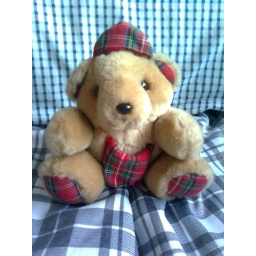
This bear used to have a little perfume bottle in the pouch... =)